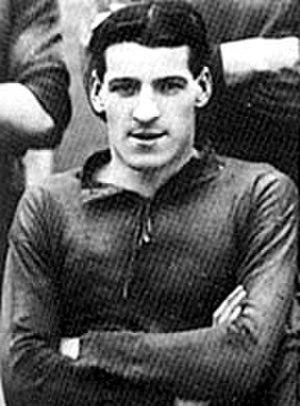
Donald McKinlay, né le 25 juillet 1891 à Glasgow, mort le 16 septembre 1959, était un footballeur écossais, qui évoluait au poste de défenseur à Liverpool et en équipe d'Écosse.